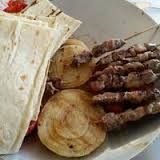
Yemek: kebap